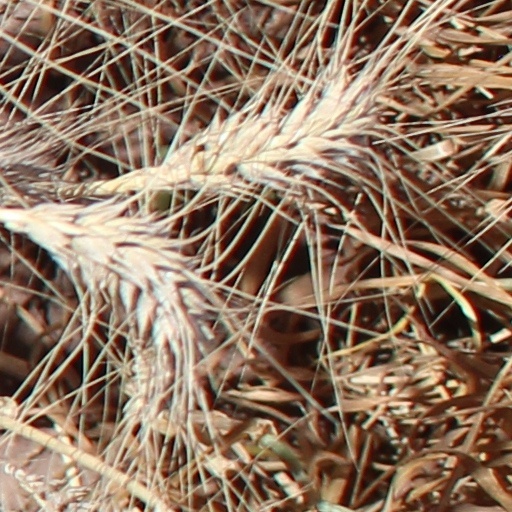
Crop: wheat